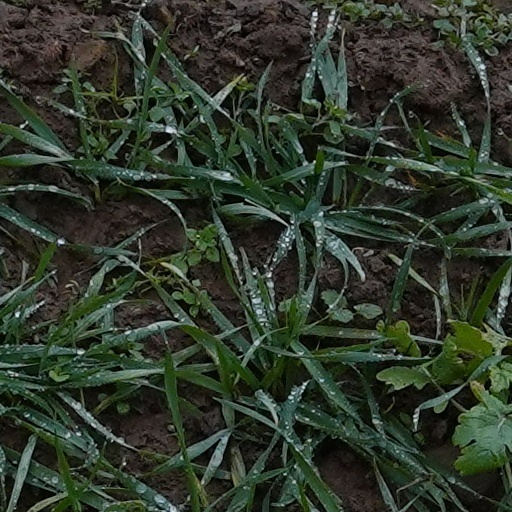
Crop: wheat